Kelly Faris

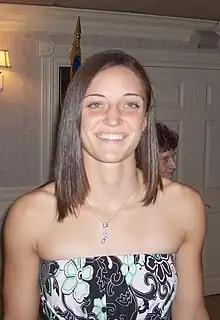
Faris in 2009

Kelly Elizabeth Faris (born January 16, 1991) is an American former basketball player. Faris played shooting guard for the Connecticut women's basketball team, and won two national championships in 2010 and 2013. She was on a post-season championship team for five consecutive seasons, including four consecutive high school state championships and two NCAA championship. She was drafted 11th overall by the Connecticut Sun in the 2013 WNBA draft.